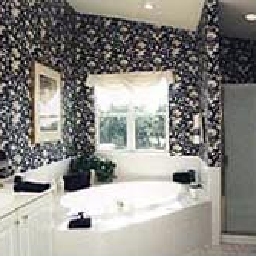
Room type: bathroom